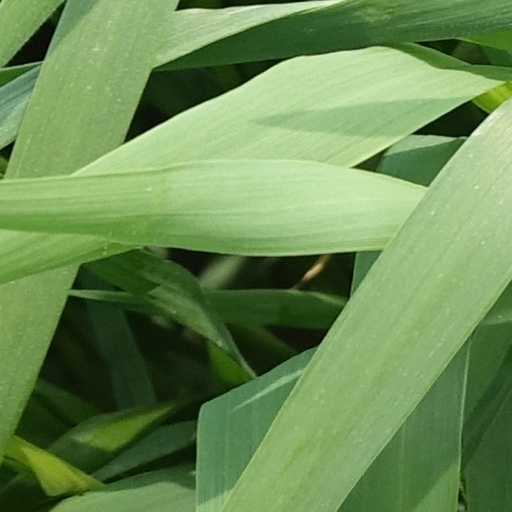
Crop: wheat